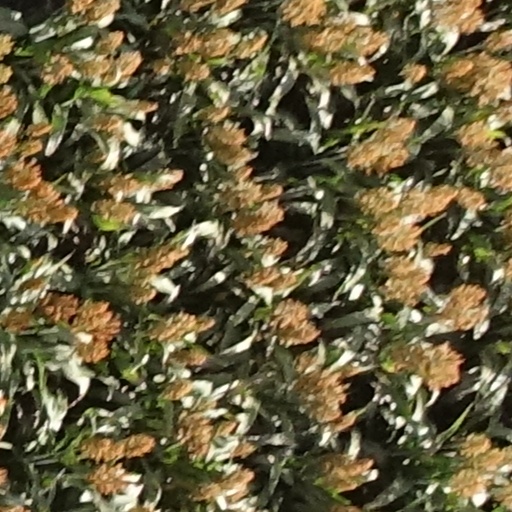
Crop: sorghum